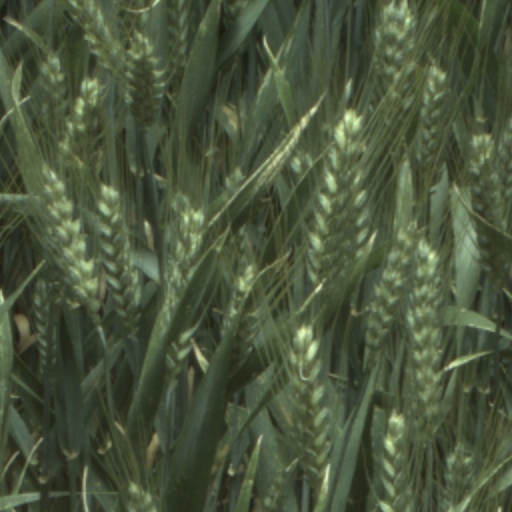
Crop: wheat